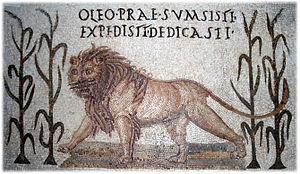
Lion encadré par quatre tiges de millets constituant l'emblème des Leontii
Le musée national du Bardo est un musée de Tunis, capitale de la Tunisie, situé dans la banlieue du Bardo.
Uzita ou Uzitta est un site archéologique tunisien situé sur la côte de la Tunisie centrale, près de Bembla et Menzel Ennour. Le site qui porte le nom d'Henchir el-Makhrebba est bordé en outre par l'oued Mellah.